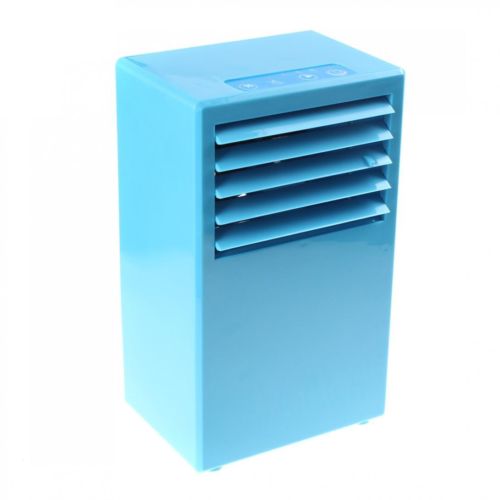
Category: fan